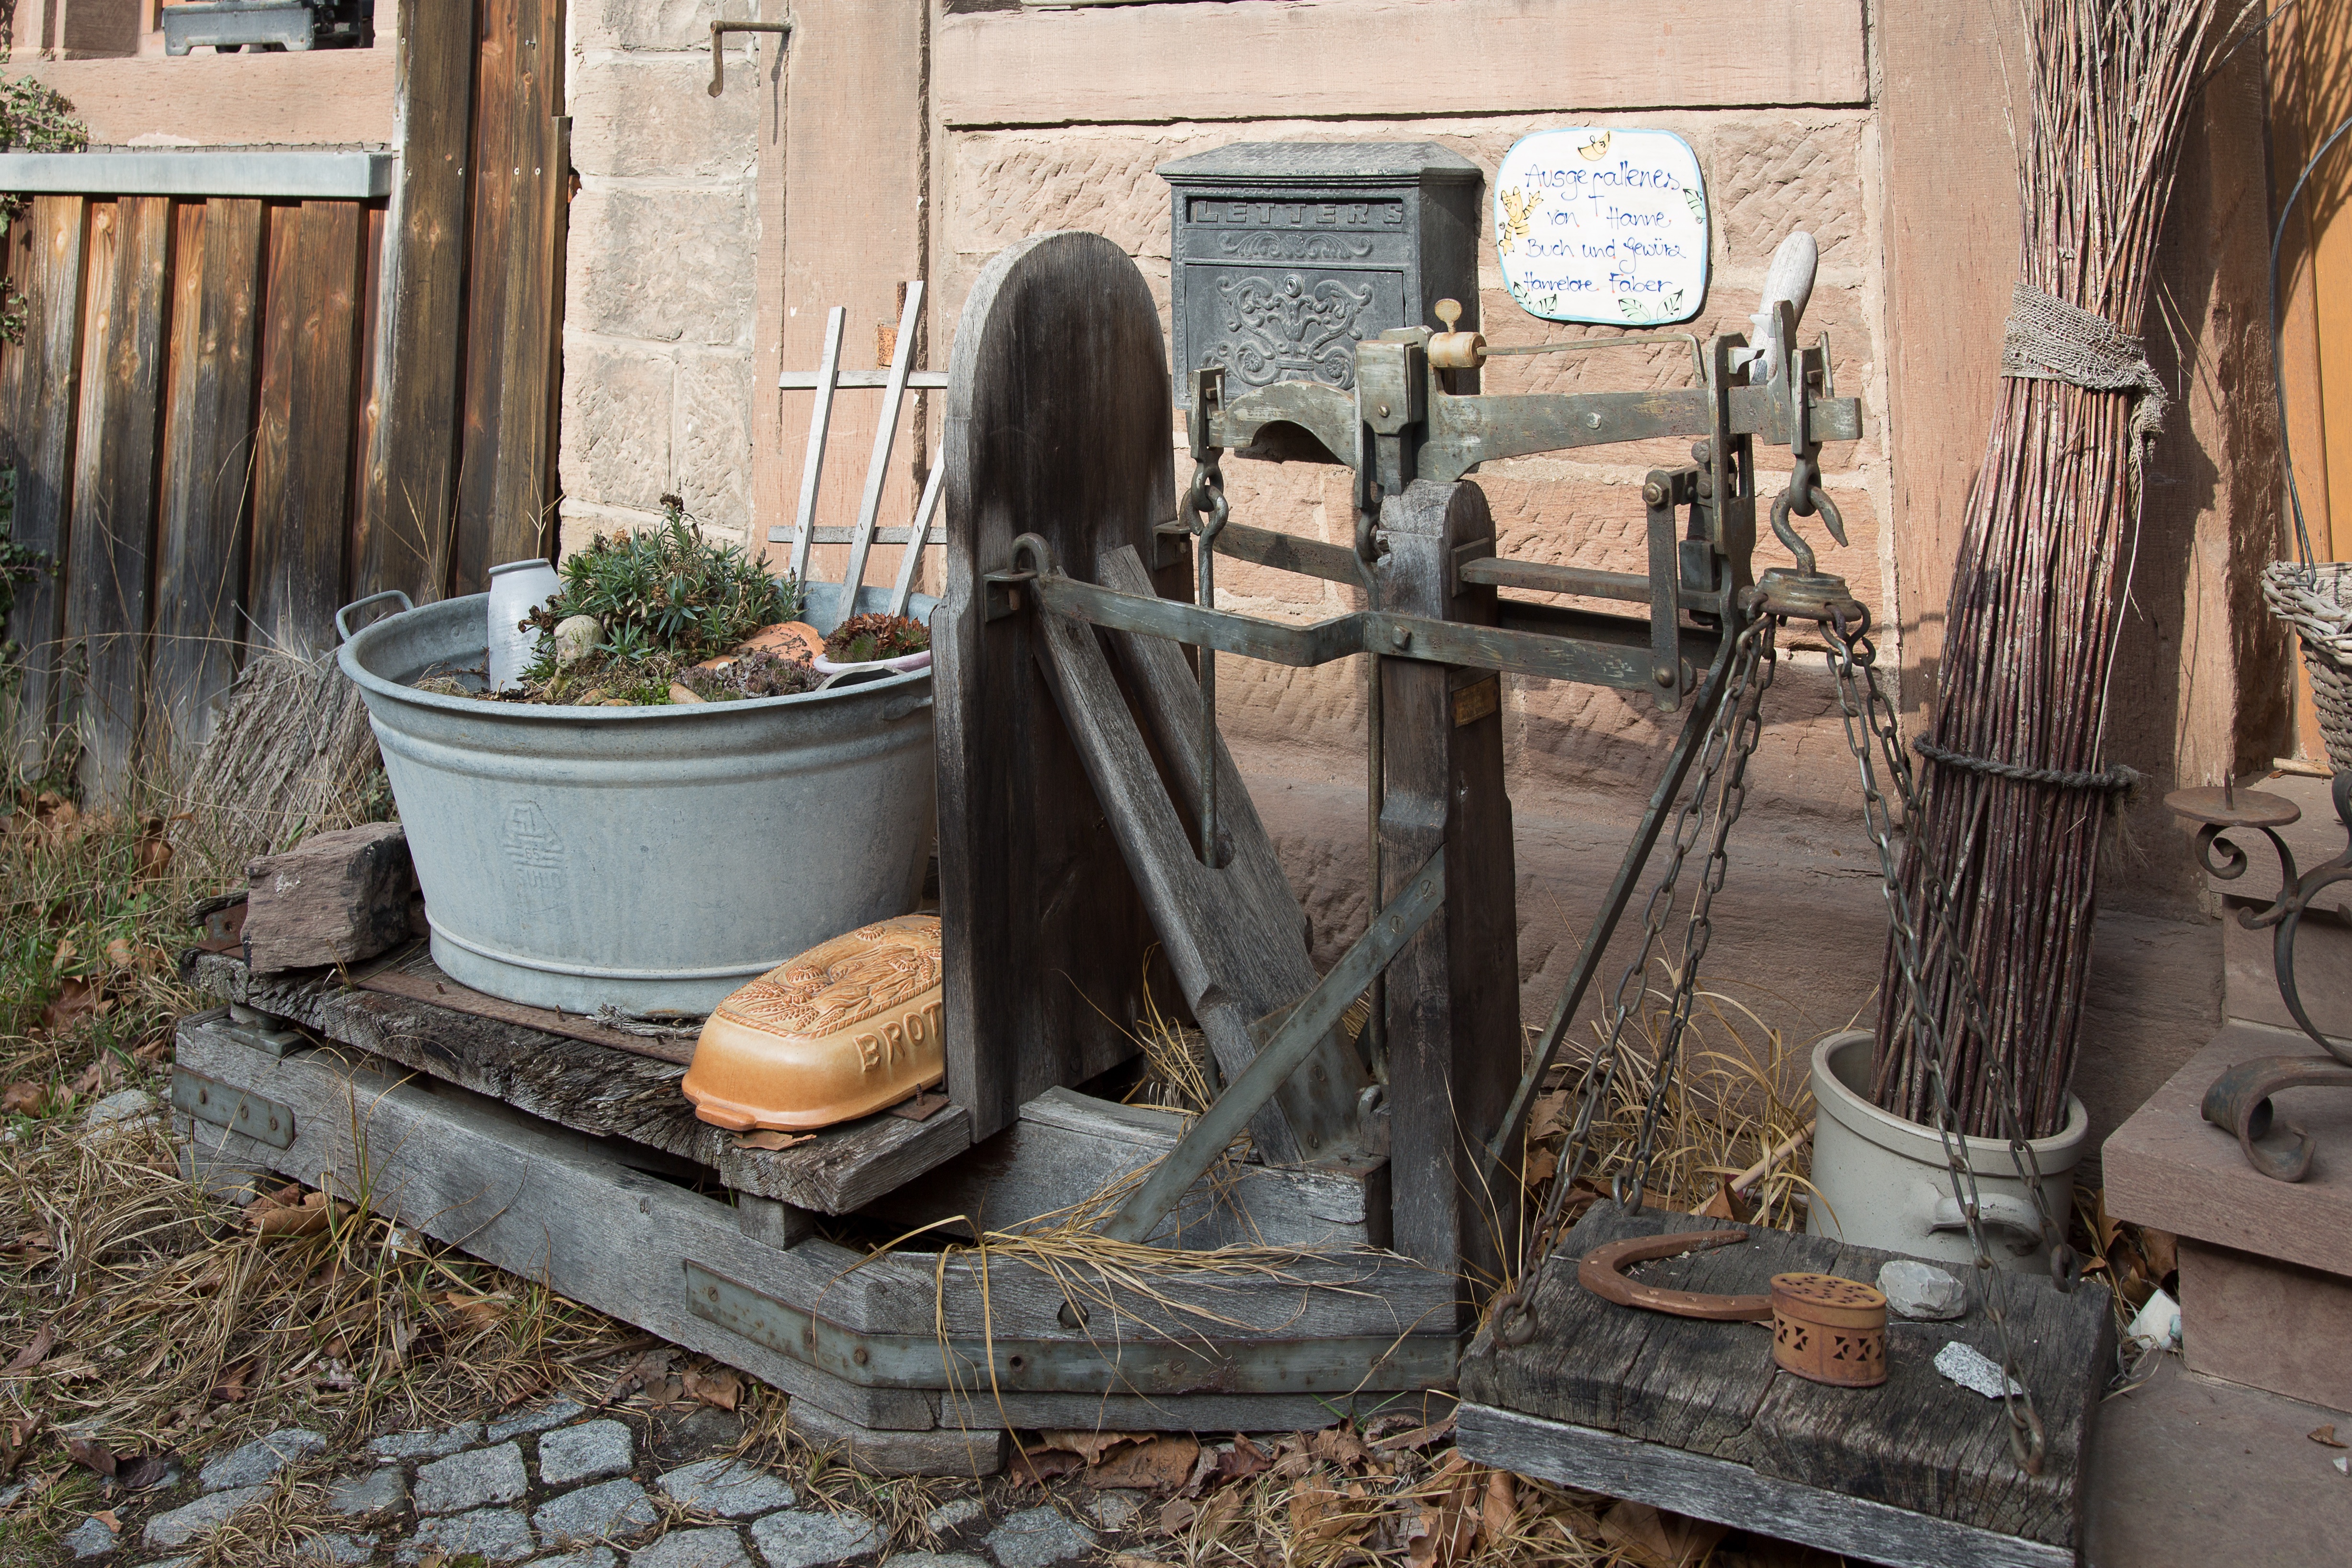
wood, balance, measure, weigh, weight, garden, temple, horizontal, old scale, weigh out, ancient history